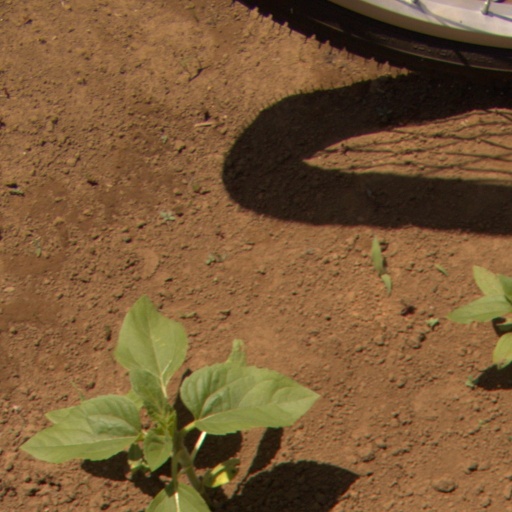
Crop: Jerusalem artichoke